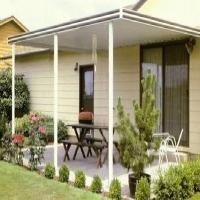
Weather: cloudy or overcast